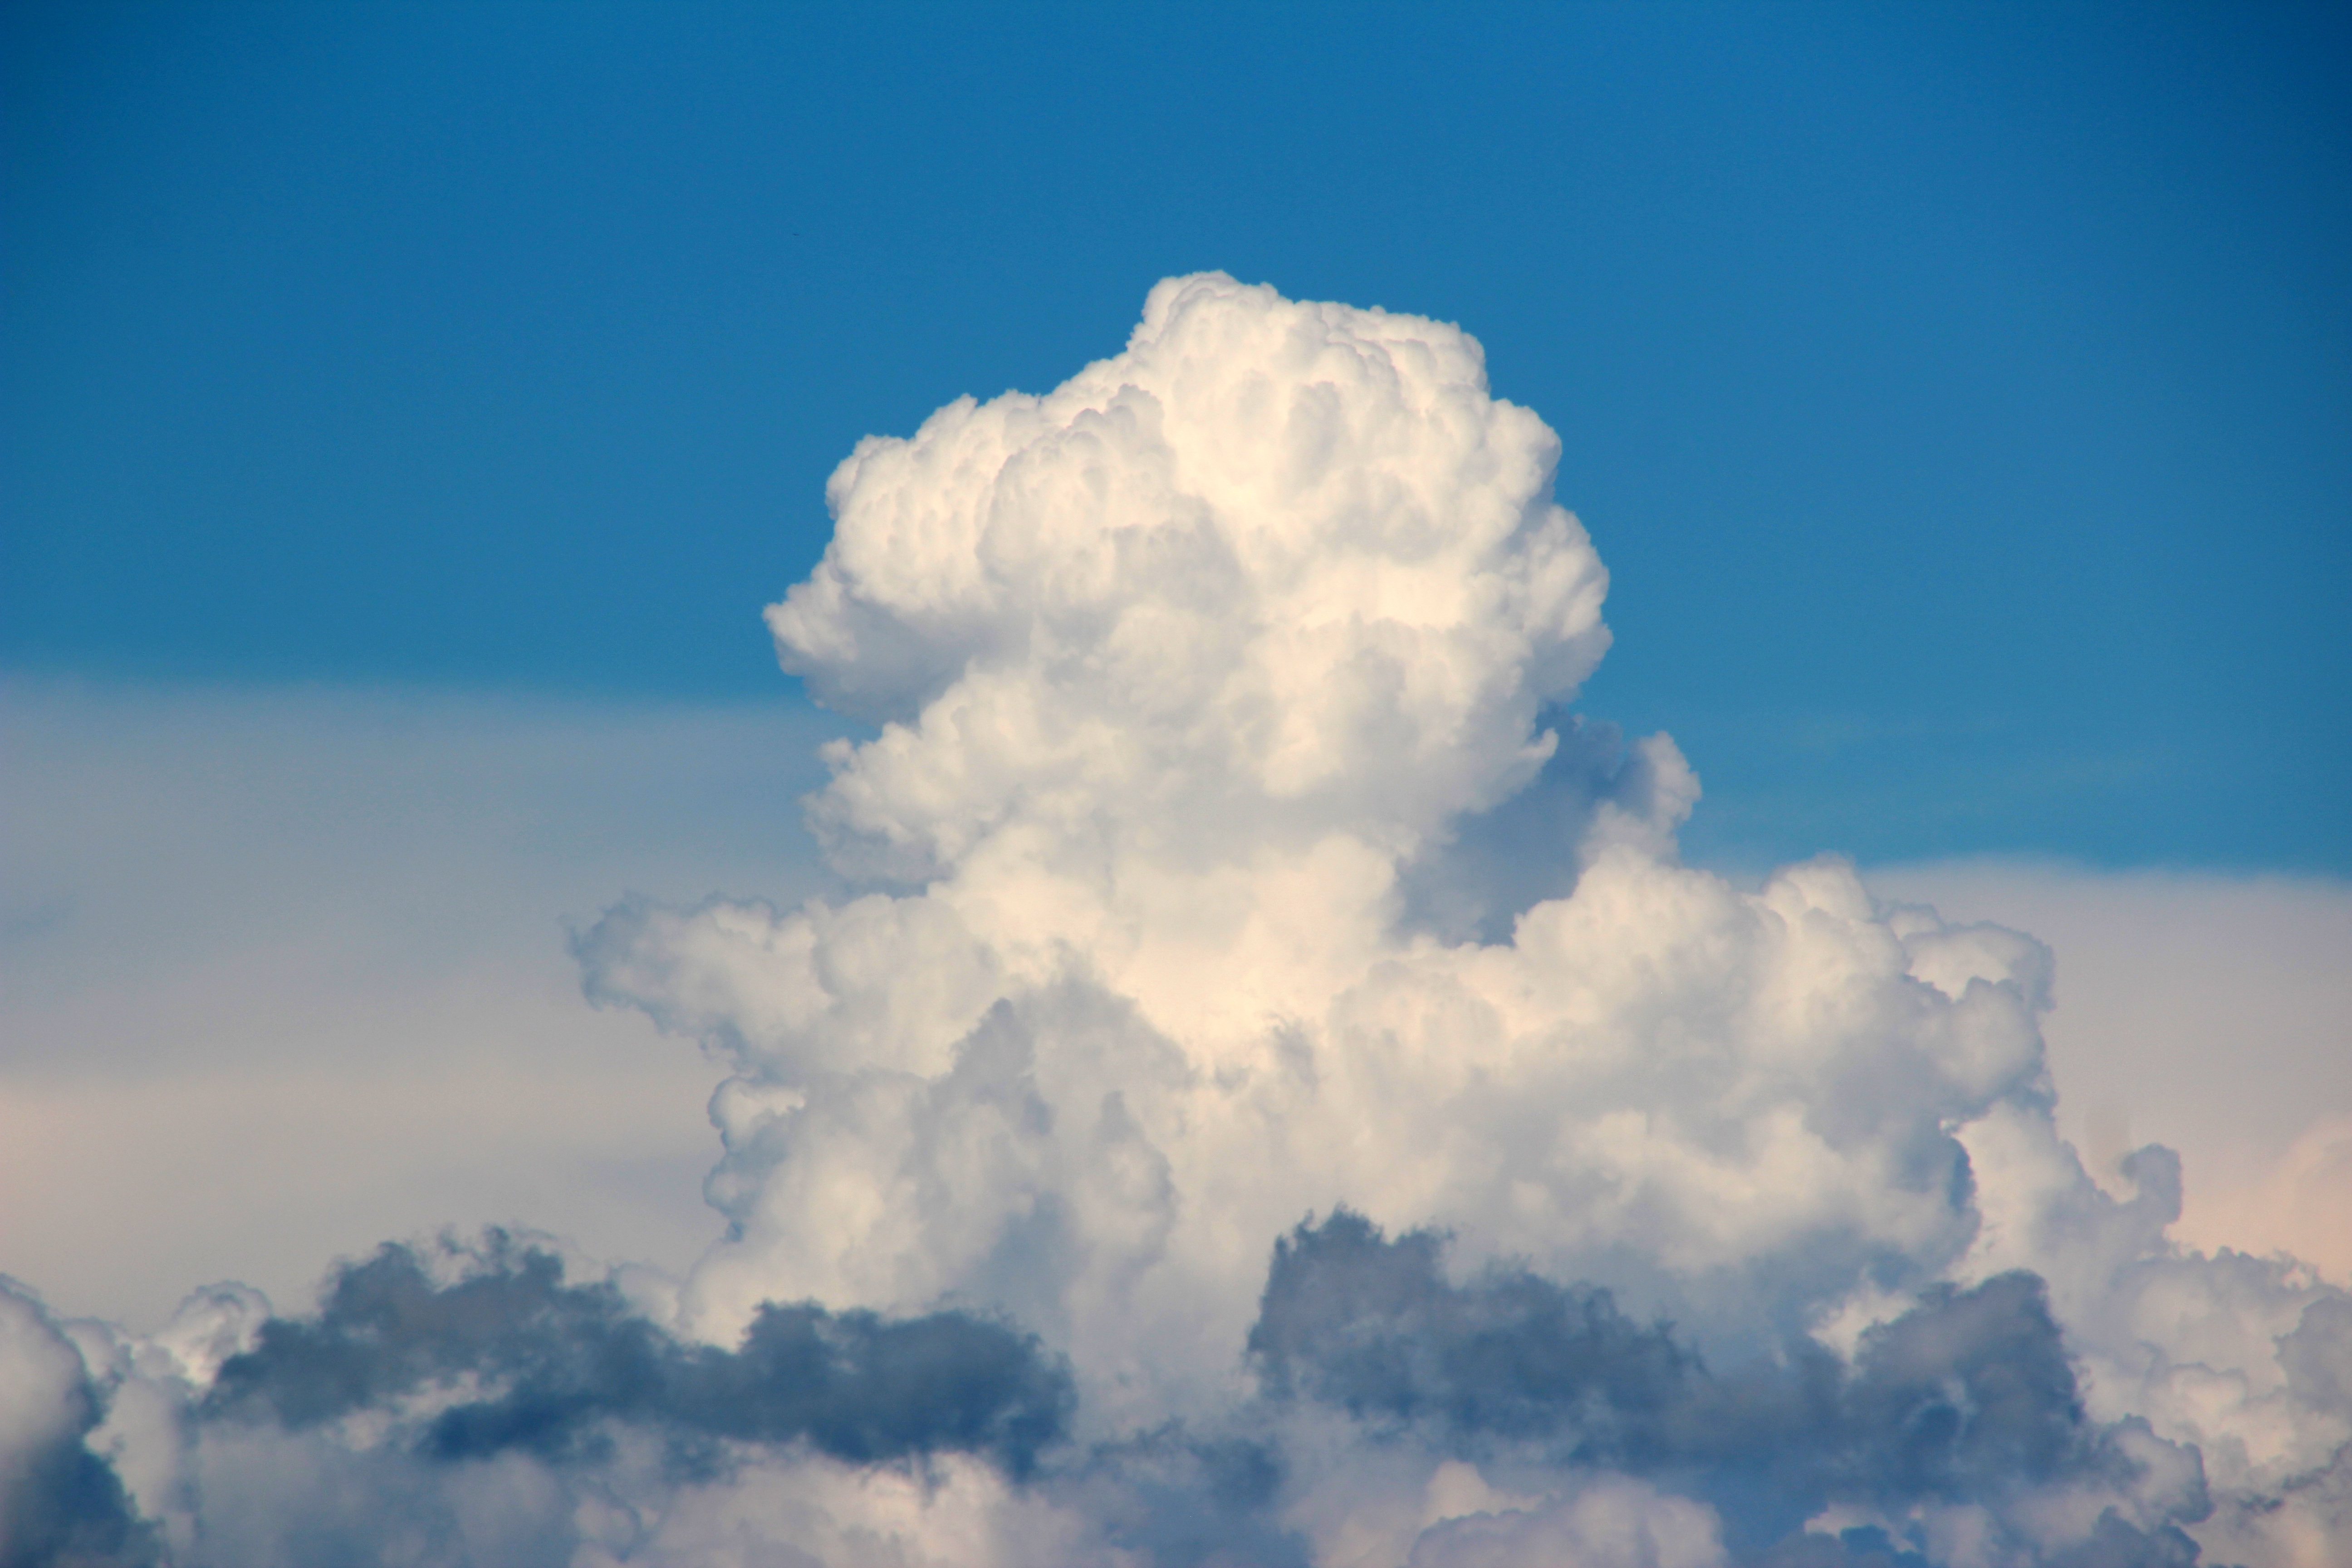
cloud, sky, sunlight, atmosphere, daytime, cumulus, blue, poodle, clouds, clouds form, meteorological phenomenon, atmosphere of earth